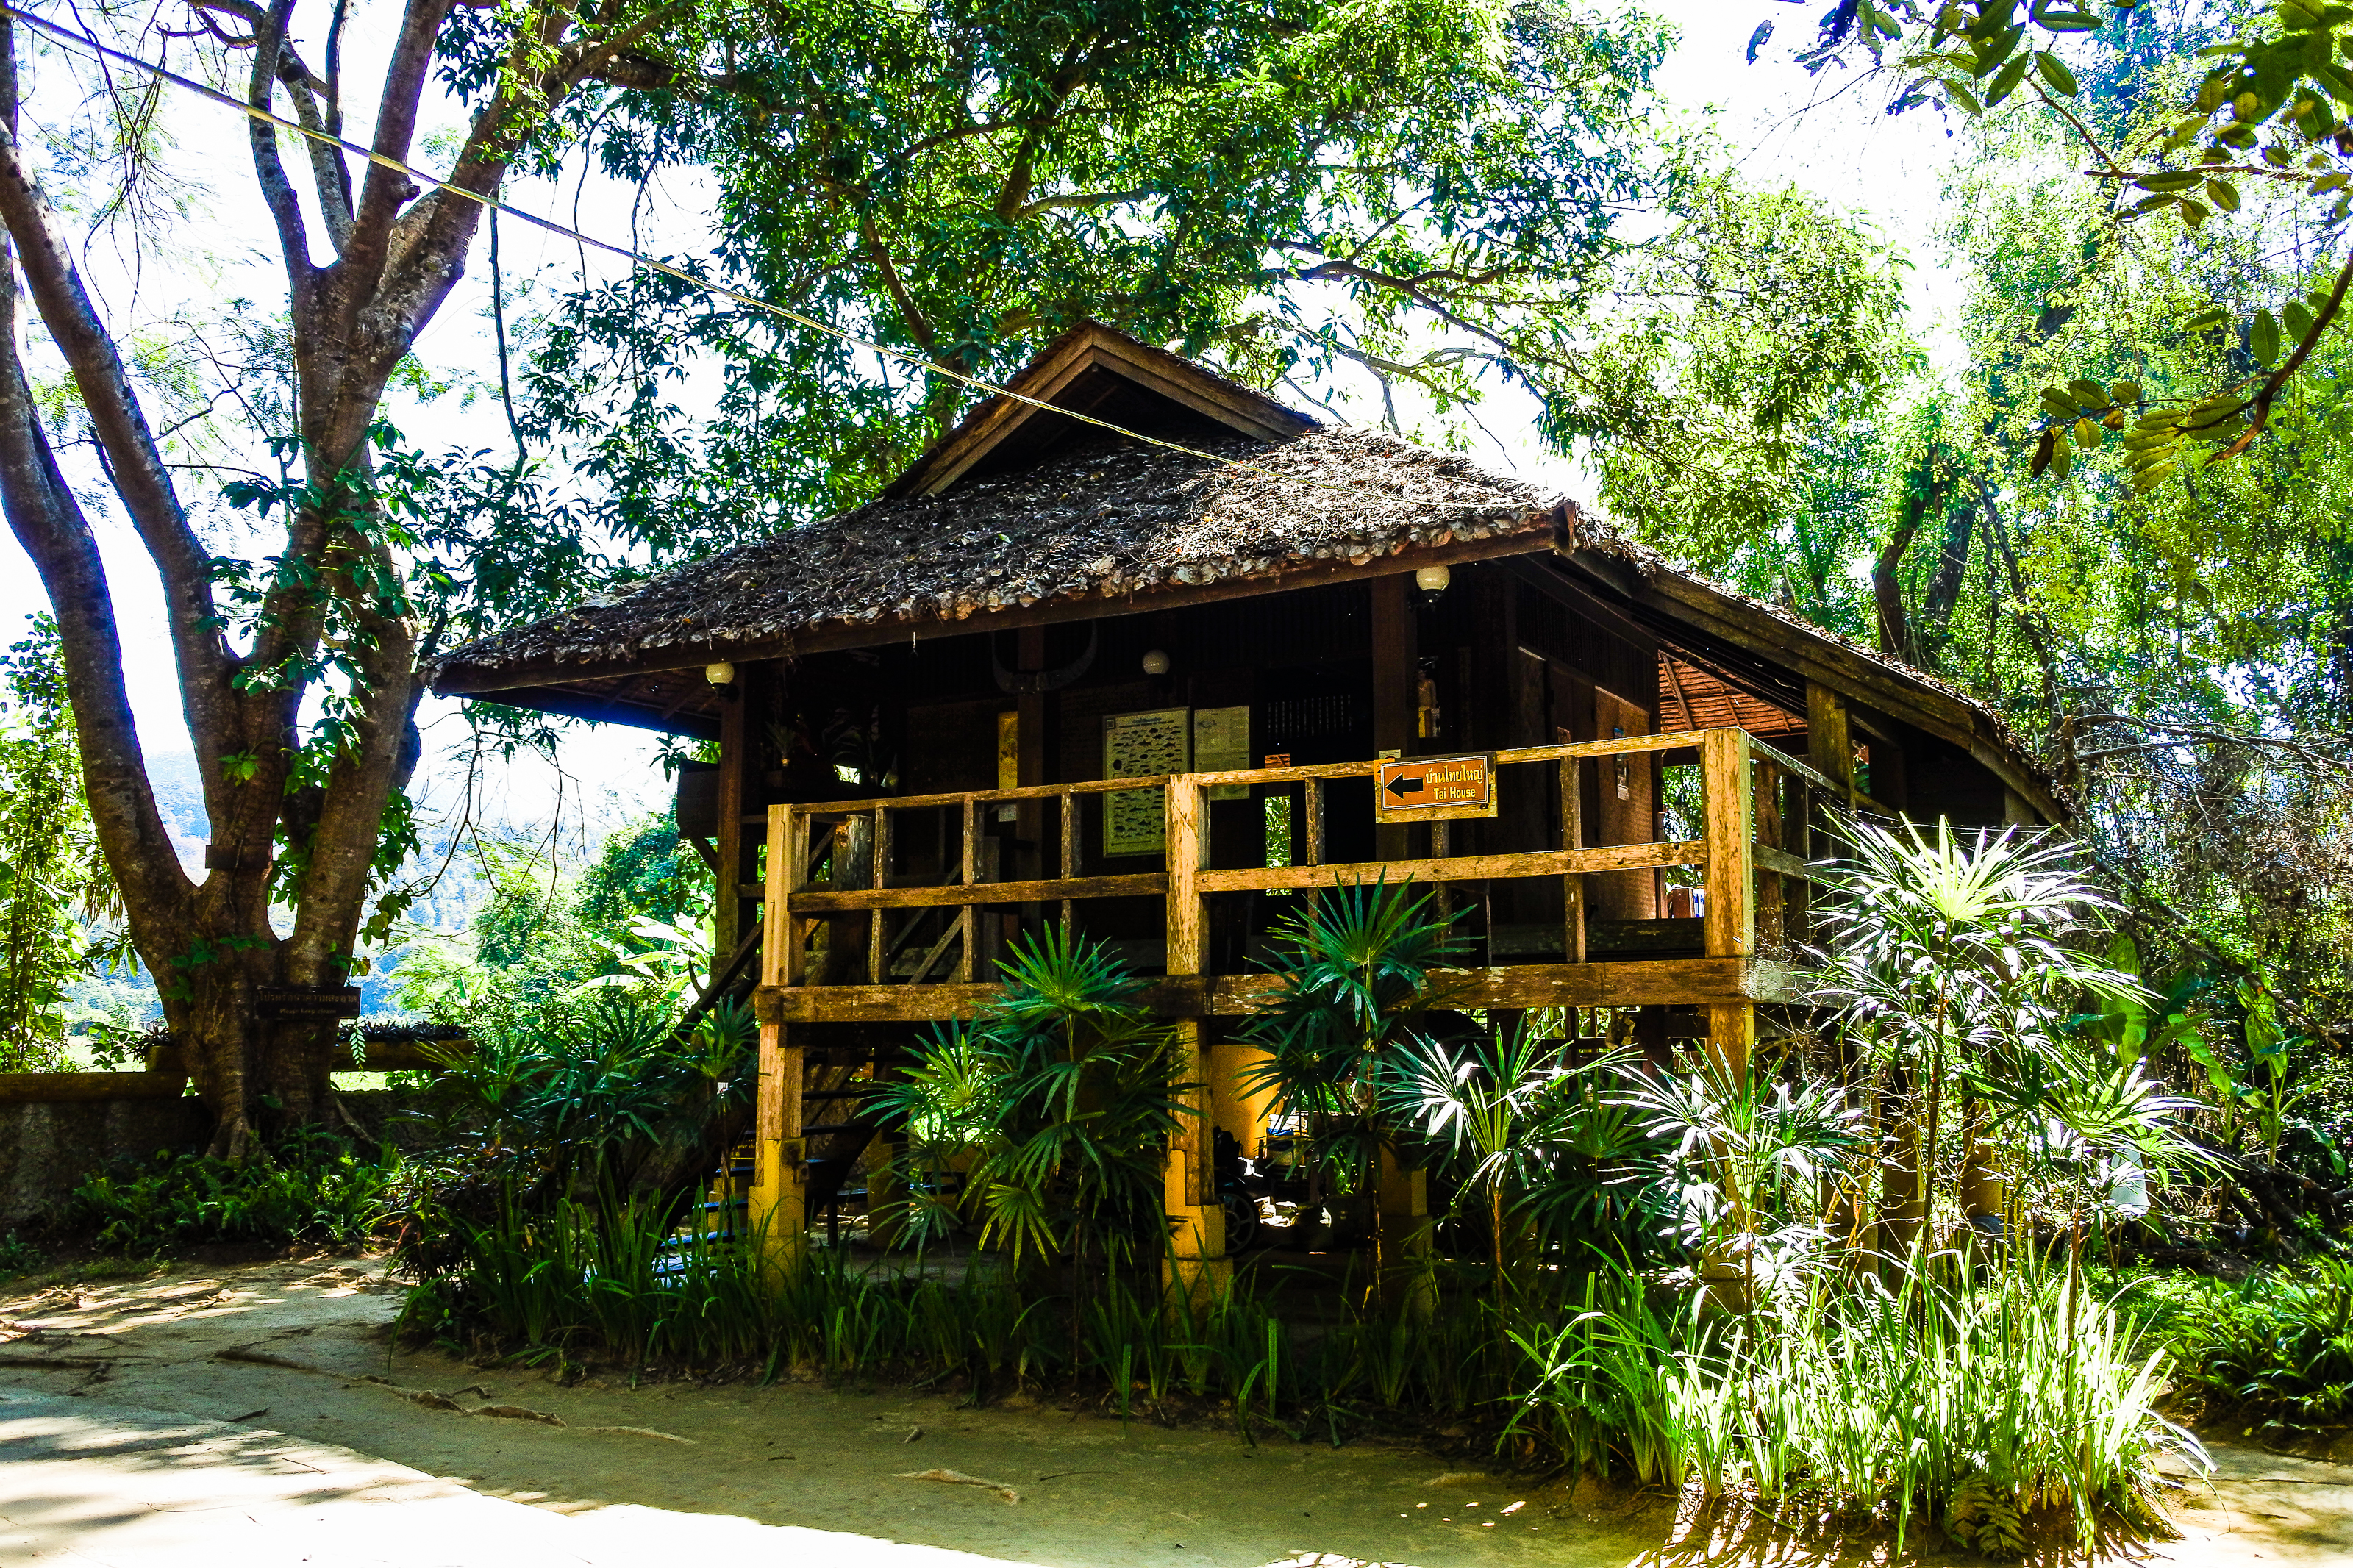
pond, forest, mirror, bright, tourism, scenery, summer, rock, beautiful, swimming, view, thailand, national, wood, sunny, park, wildlife, green, natural, reflection, nature, asia, fishing, tree, many, water, stone, outdoor, environment, blue, light, idyllic, fish, animal, river, fresh, travel, lake, wild, colorful, house, building, botany, cottage, jungle, hut, shack, architecture, home, rainforest, landscape, plant, plantation, log cabin, leisure